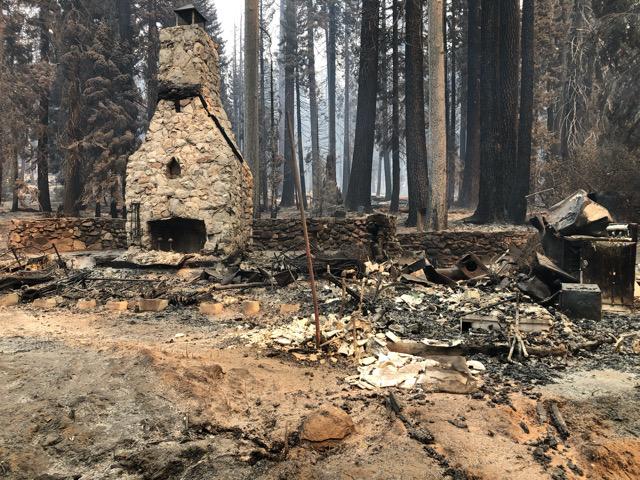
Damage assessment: destroyed